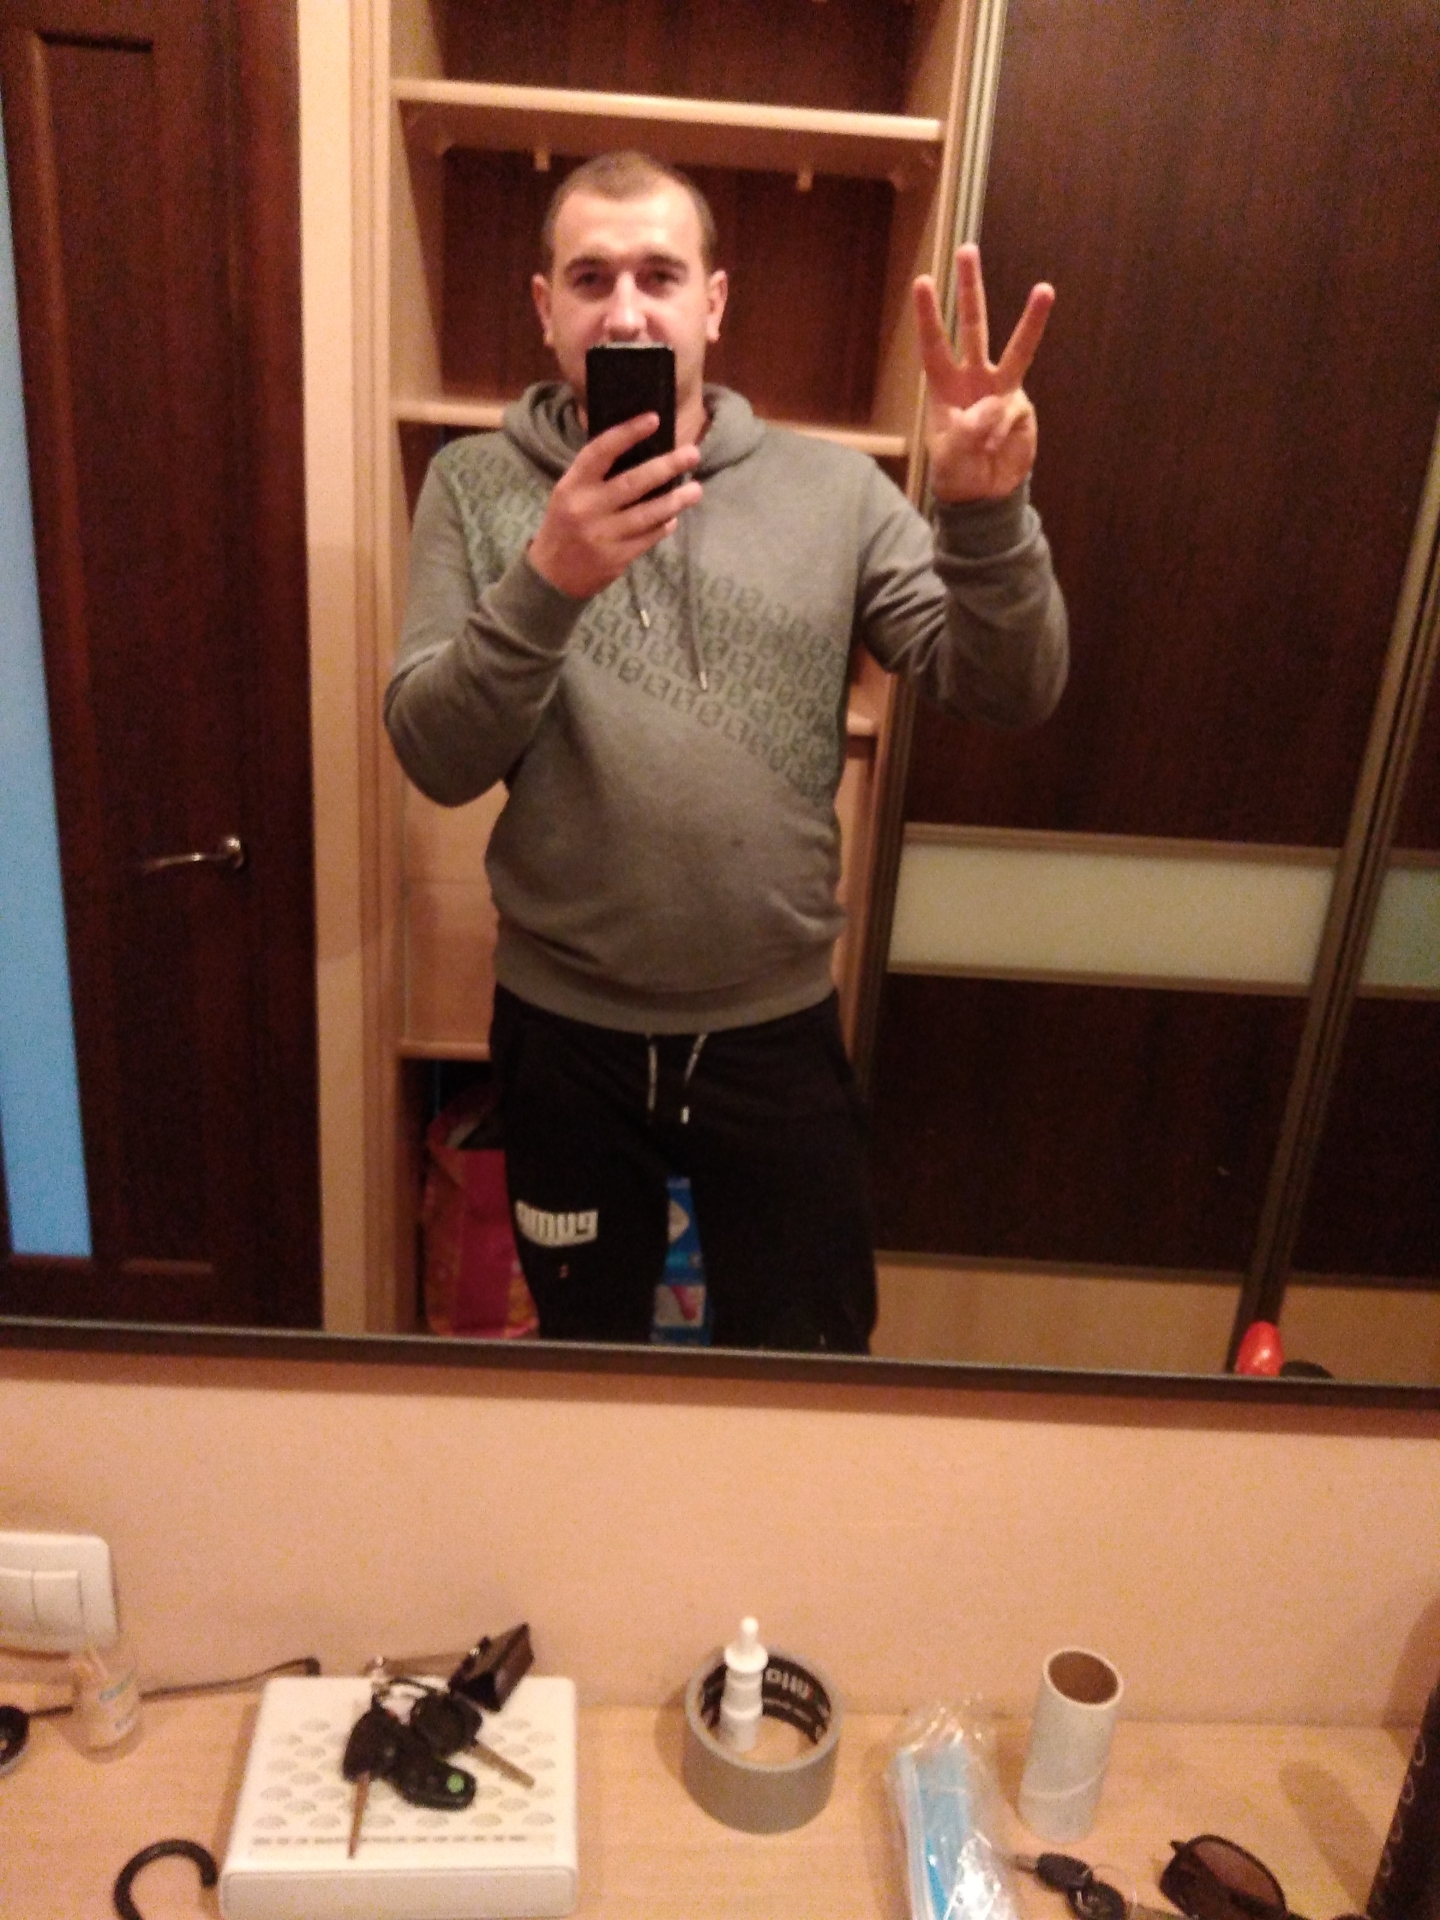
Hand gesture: three